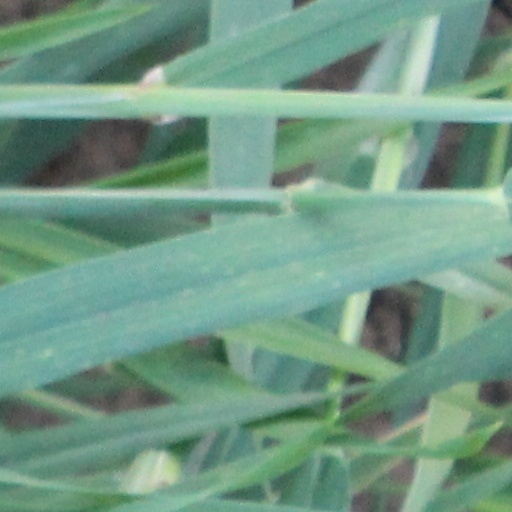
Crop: wheat